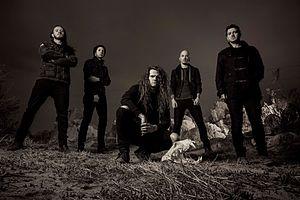
Miss May I est un groupe de metalcore américain, originaire de Troy, dans l'Ohio. Il se compose de Justin Aufdemkampe à la guitare, Levi Benton au chant, Jerod Boyd à la batterie, Ryan Neff à la basse et Stead BJ à la guitare rythmique. En 2015, le groupe compte cinq albums, un EP, ainsi qu'une démo à son actif. La chanson Forgive & Forget apparaît sur la bande originale du film Saw 6.